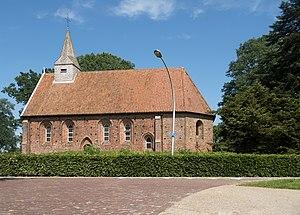
Coevorden, en français Couvorde ou Couvorden, est une ville et commune des Pays-Bas, située dans la province de Drenthe.
Zweeloo est un village situé dans la commune néerlandaise de Coevorden, dans la province de Drenthe.